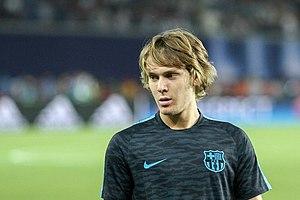
Alen Halilović, né le 18 juin 1996 à Dubrovnik, est un footballeur international croate qui évolue au poste de milieu de terrain offensif au SC Heerenveen, prêté par l'AC Milan.